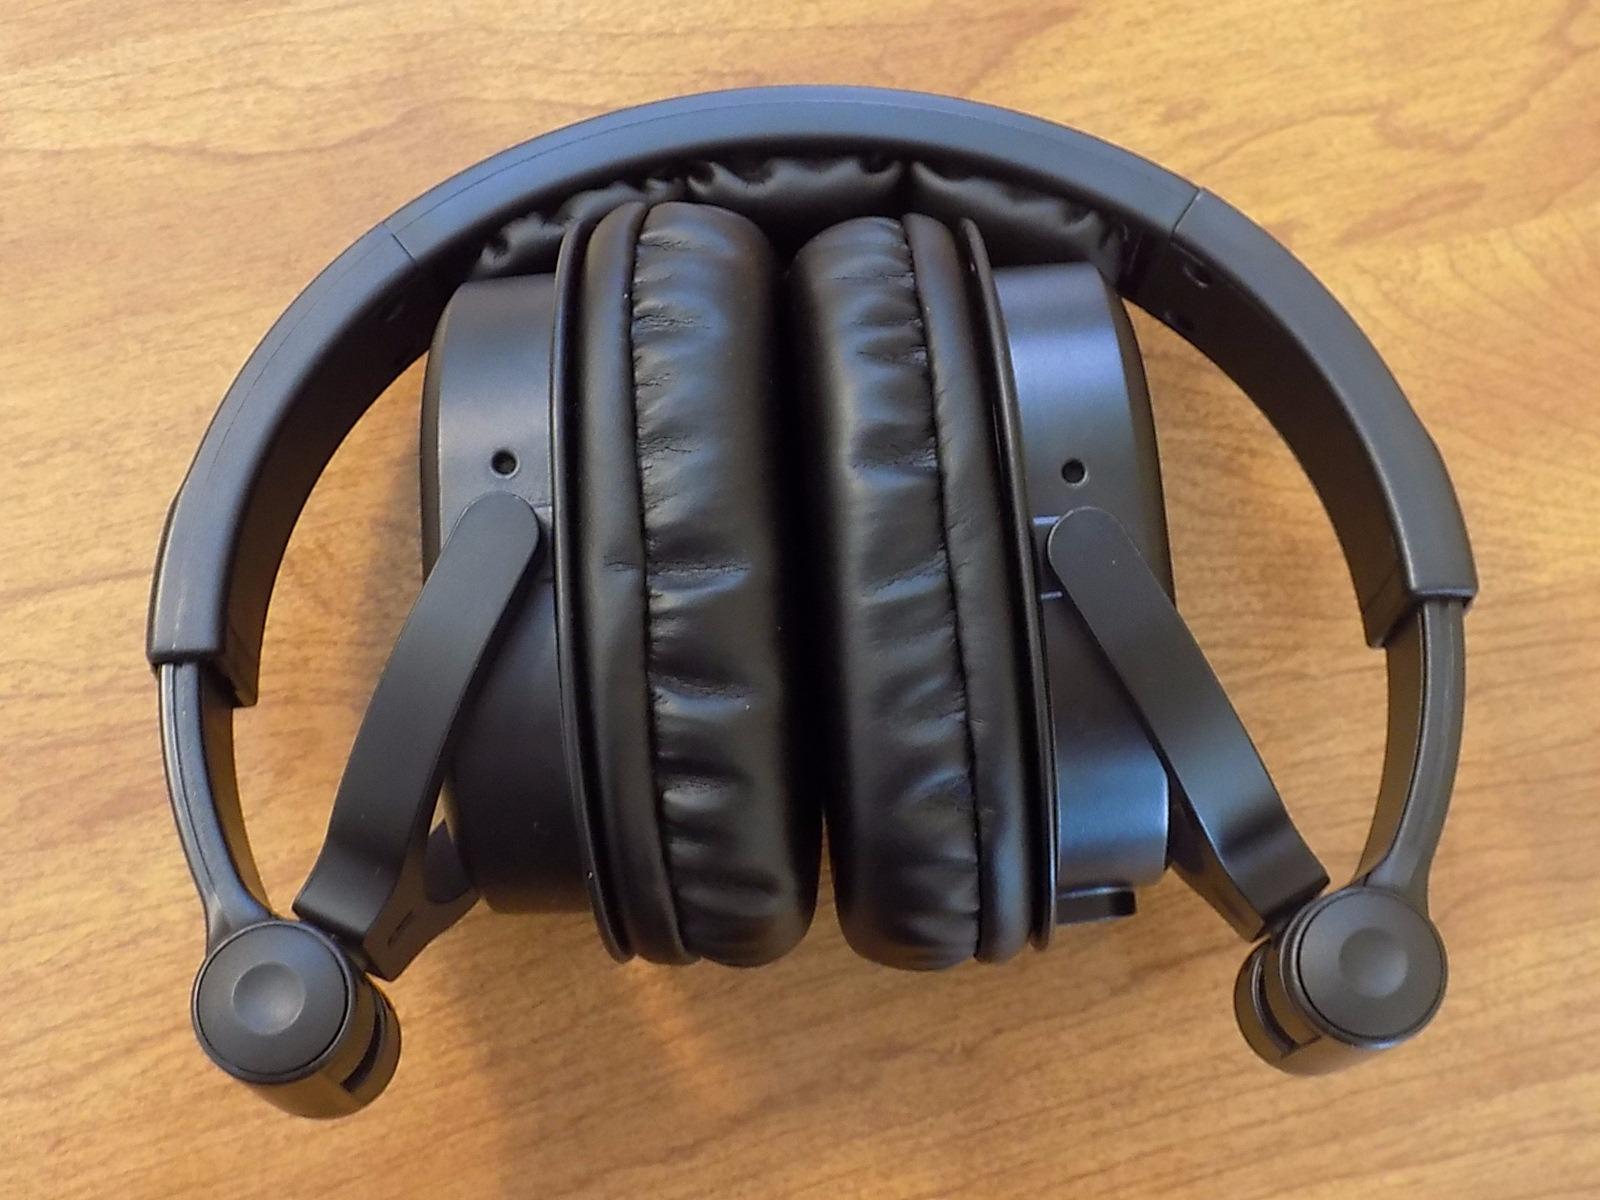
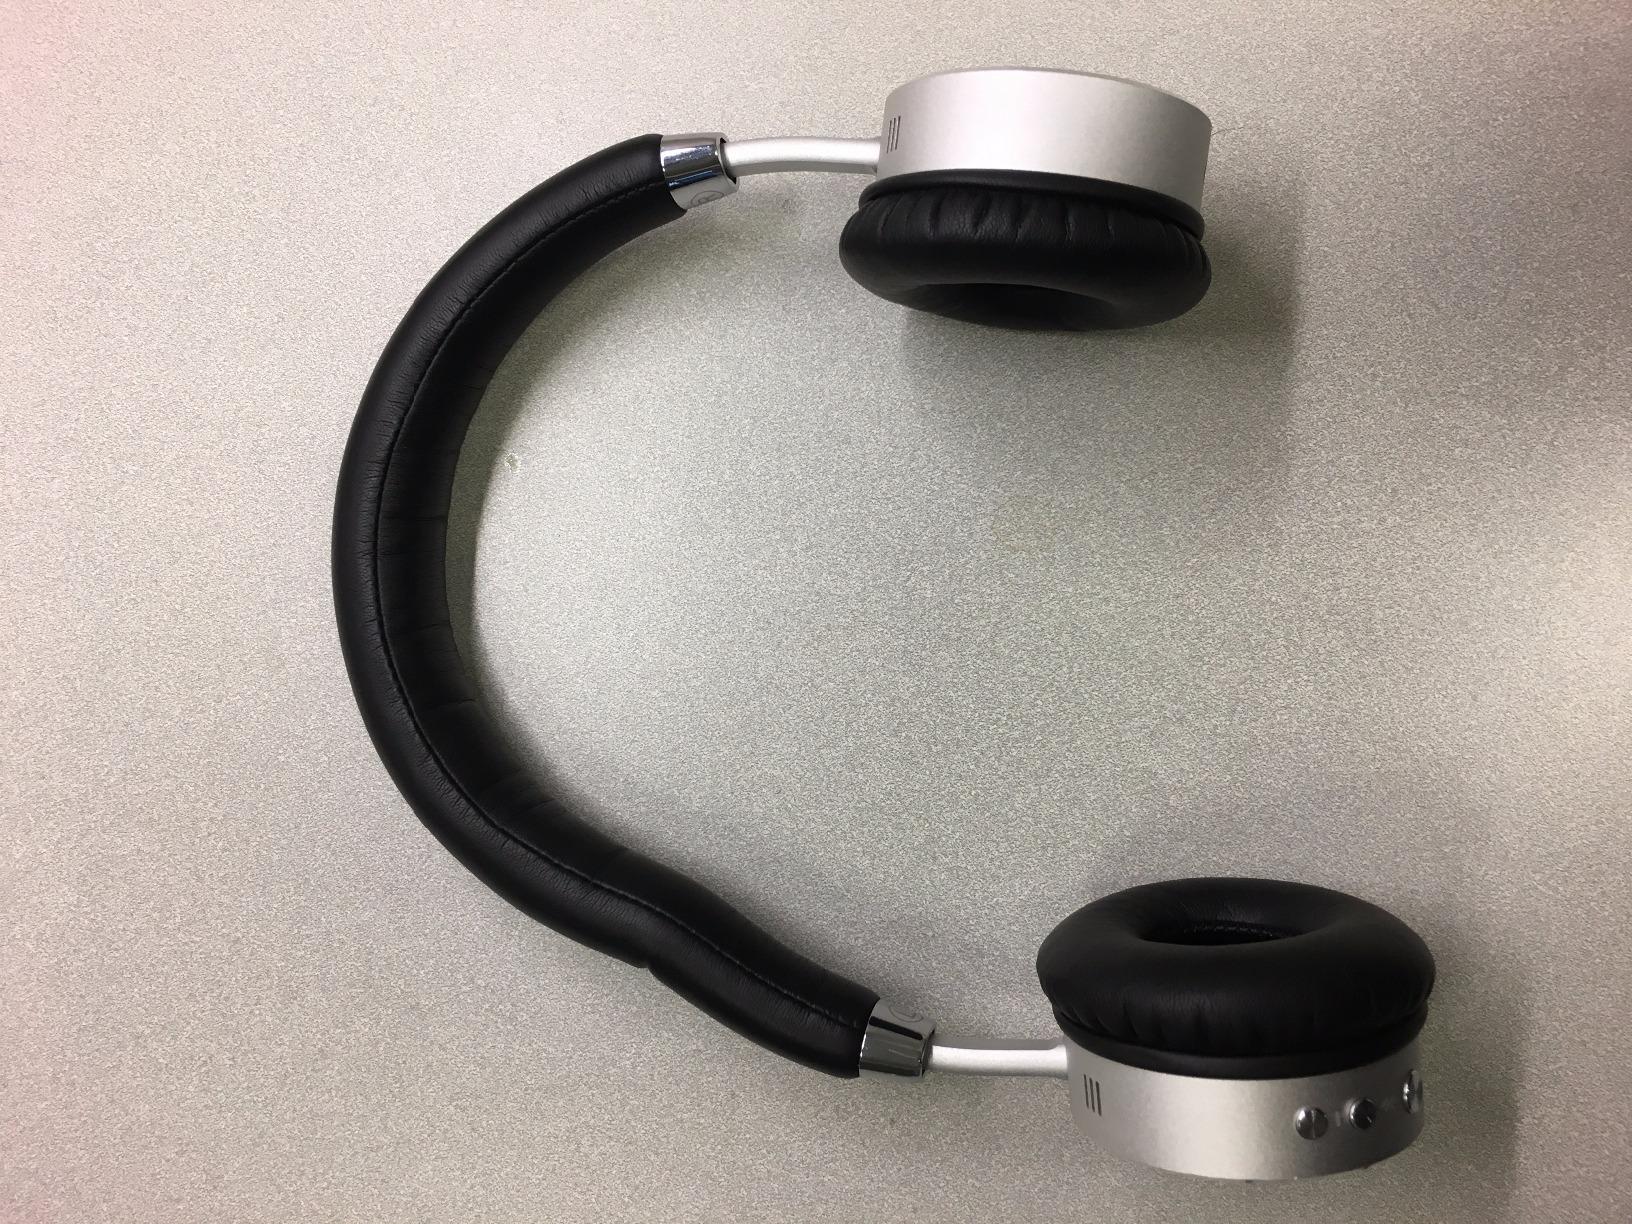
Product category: headphones
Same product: no